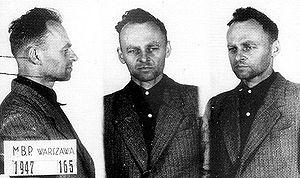
Witold Pilecki est un officier de cavalerie, agent de renseignement et chef de la résistance polonais né le 13 mai 1901 à Olonets et mort fusillé le 25 mai 1948 à Varsovie.
Związek Organizacji Woskowej, en abrégé ZOW, est une organisation de résistance clandestine créée par Witold Pilecki en 1940 au sein du camp de concentration d'Auschwitz.